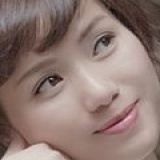
ca sĩ Thùy Chi